List of solar eclipses visible from the United States

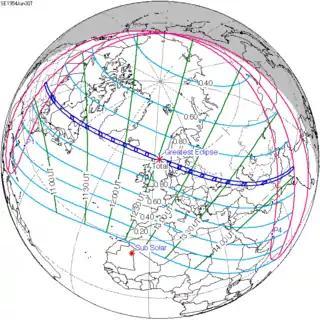
The path of the most recent total solar eclipse to cross South Dakota on June 30, 1954.

From 1900 to 2100, the state of Nebraska will have recorded a total of 84 solar eclipses, one of which is an annular eclipse and two of which are total eclipses. The one annular solar eclipse will occur on June 11, 2048. Both total solar eclipses occurred on June 30, 1954 and August 21, 2017, respectively.